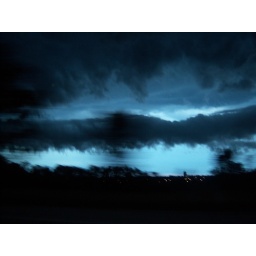
Storm chasing: an ocean in the sky